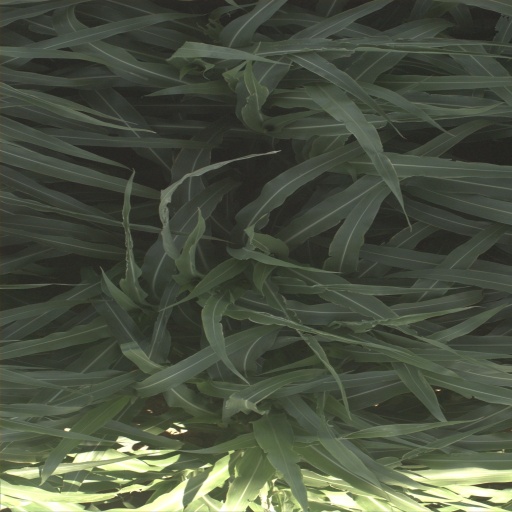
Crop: sorghum